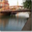
Label: bridge